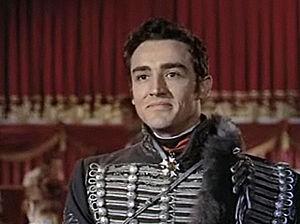
Le prince Anatole Vassilievitch Kouraguine est un personnage de Guerre et Paix de Léon Tolstoï.
Vittorio Gassman est un acteur de cinéma et de théâtre, metteur en scène italien, né à Gênes le 1ᵉʳ septembre 1922 et mort à Rome le 29 juin 2000. Il est considéré comme l'un des plus grands acteurs du théâtre et du cinéma italiens, connu pour son professionnalisme, sa polyvalence et sa présence. Sa carrière comportant à la fois des productions importantes et des douzaines de comédies légères l'a rendu extrêmement populaire.